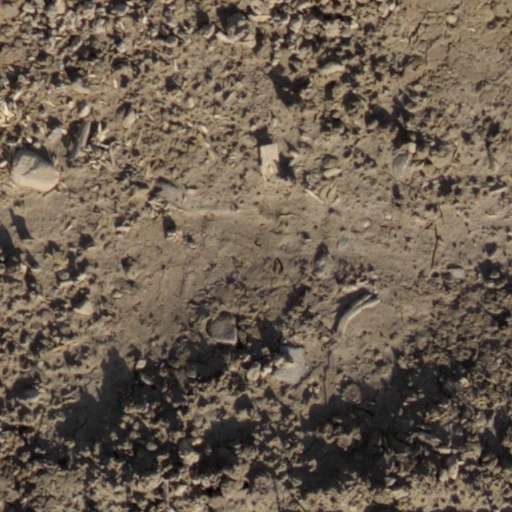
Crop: wheat